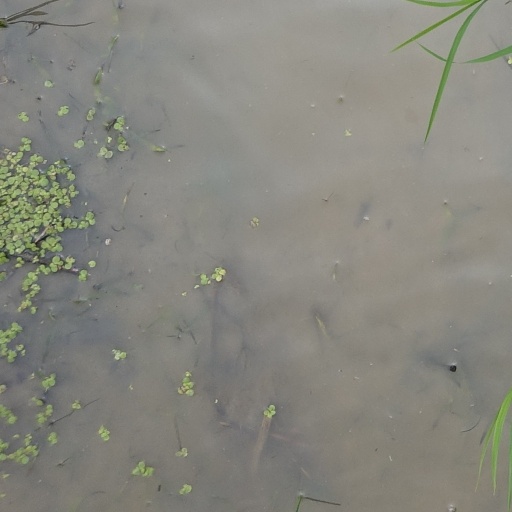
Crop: rice